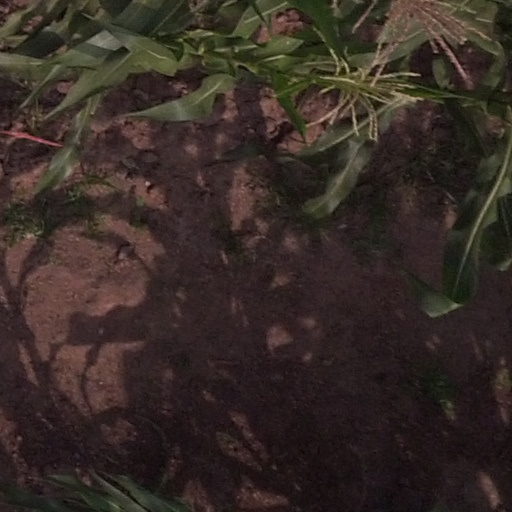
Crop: maize; corn